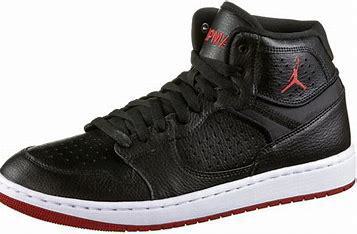
Brand: Jordan
Model: Access